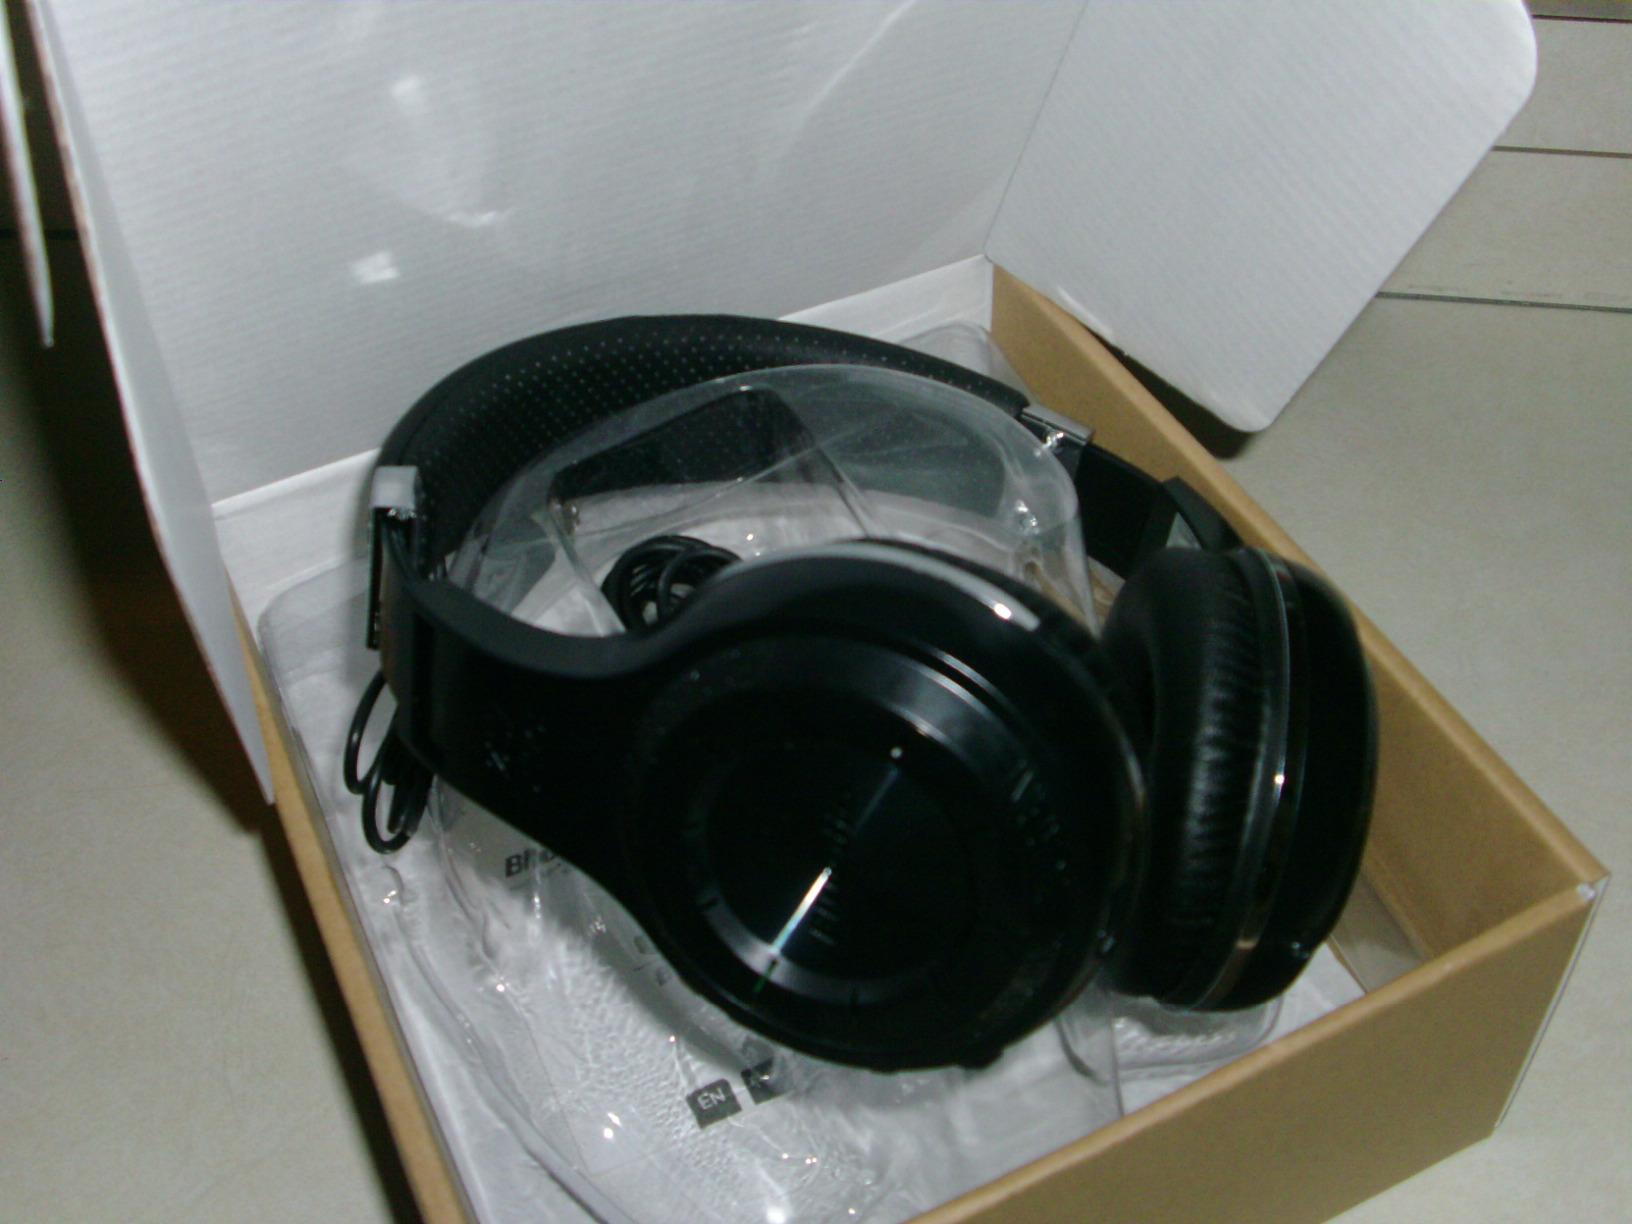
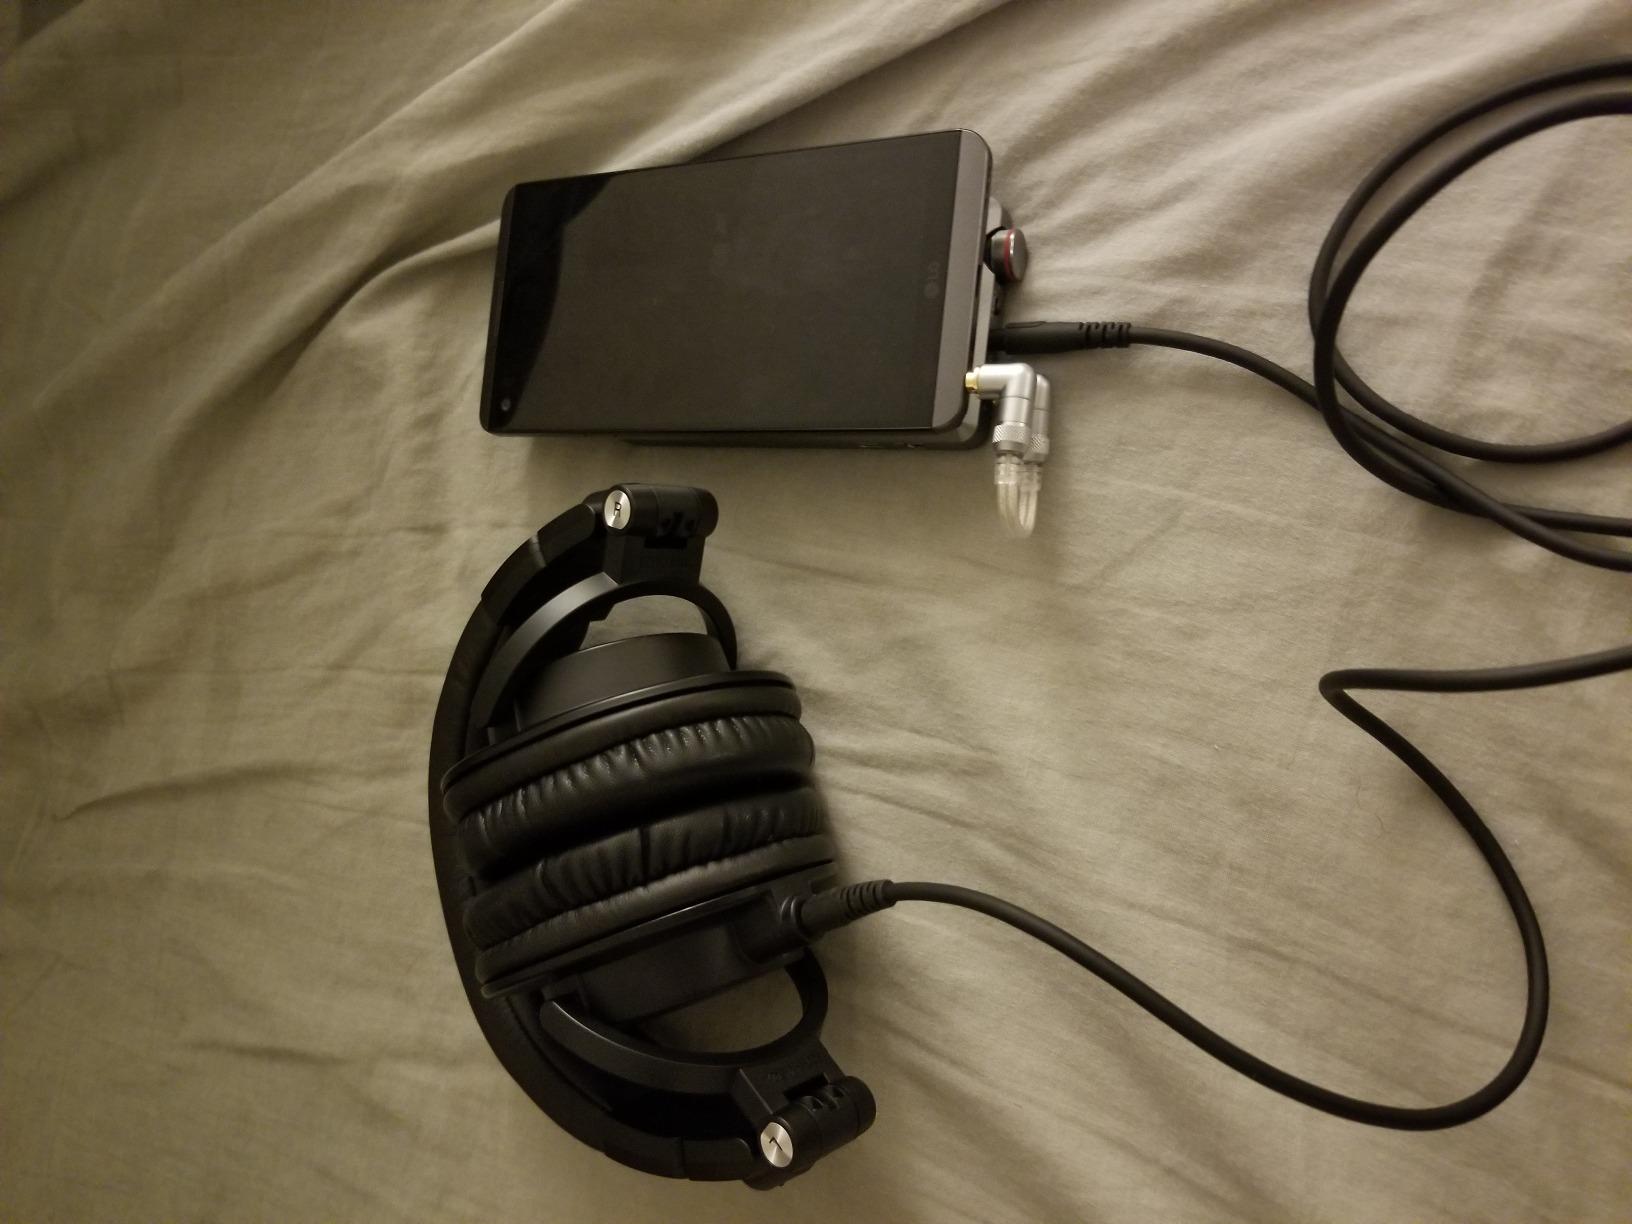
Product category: headphones
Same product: no